Gender representation on corporate boards of directors

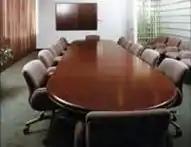
Boardroom

A number of studies have been conducted to determine the type of companies that are more likely to have female directors on their boards. A study on Spanish small and medium-sized enterprises found that firm performance increases the probability of having a female director. The same study also found that higher corporate ownership and firm risk led to a lower probability of having a female presence on a company's board. A survey of UK companies found larger companies to be more likely to have a higher proportion of female directors. The findings regarding firm size and corporate risk are consistent with a study conducted on 1002 companies across Brazil, Russia, India, China, the UK and USA. Masayuki Morikawa conducted a study that focused on Japanese companies and found that the probability of having a female director increased for companies that are managed by the owners of the companies, but decreased for public companies and older companies.